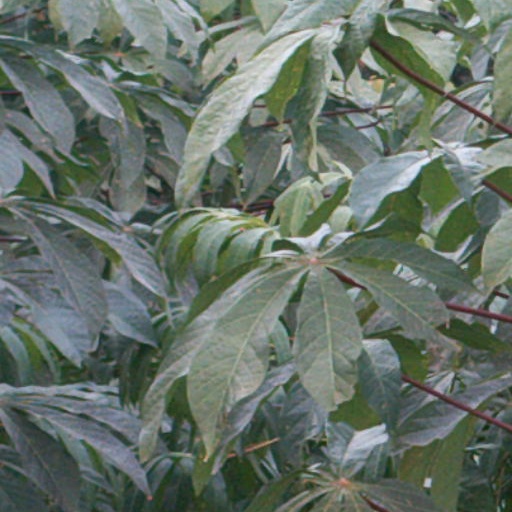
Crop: cassava